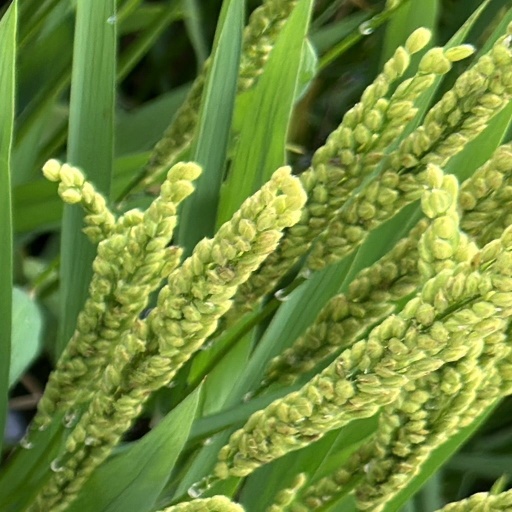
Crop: rice